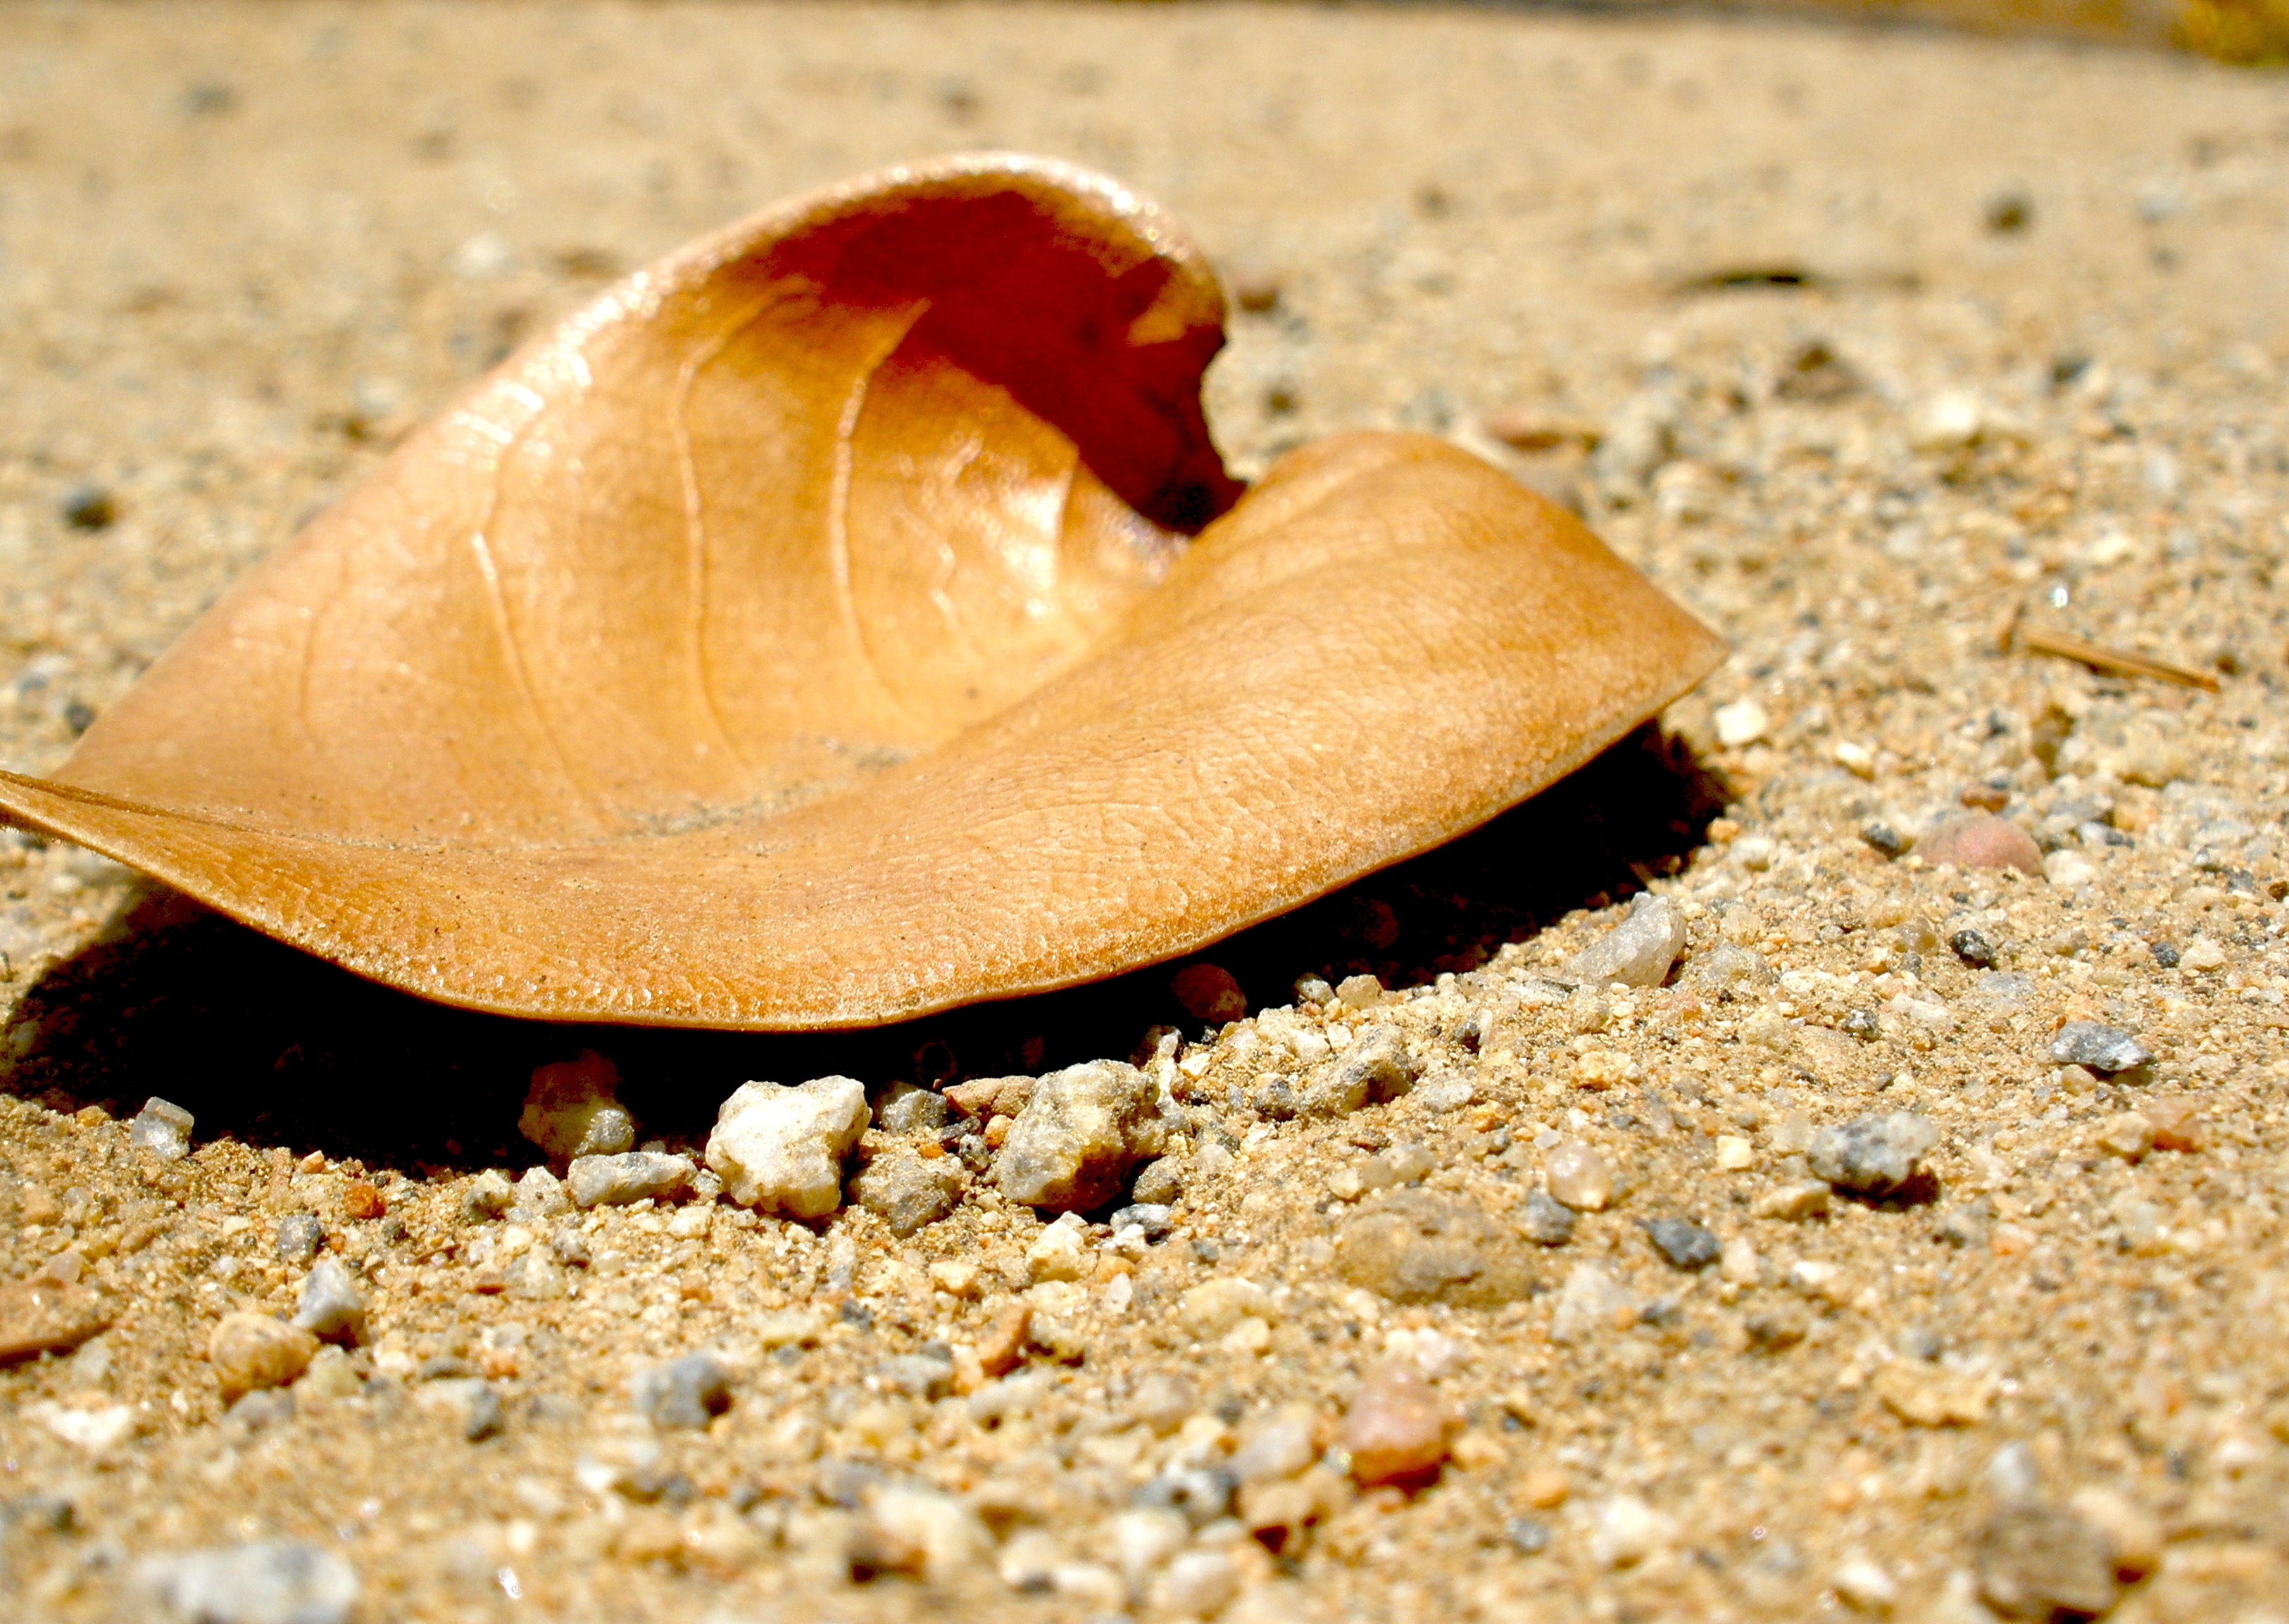
nature, sand, leaf, fall, foliage, autumn, brown, fauna, invertebrate, close up, snail, slug, macro photography, sea snail, snails and slugs